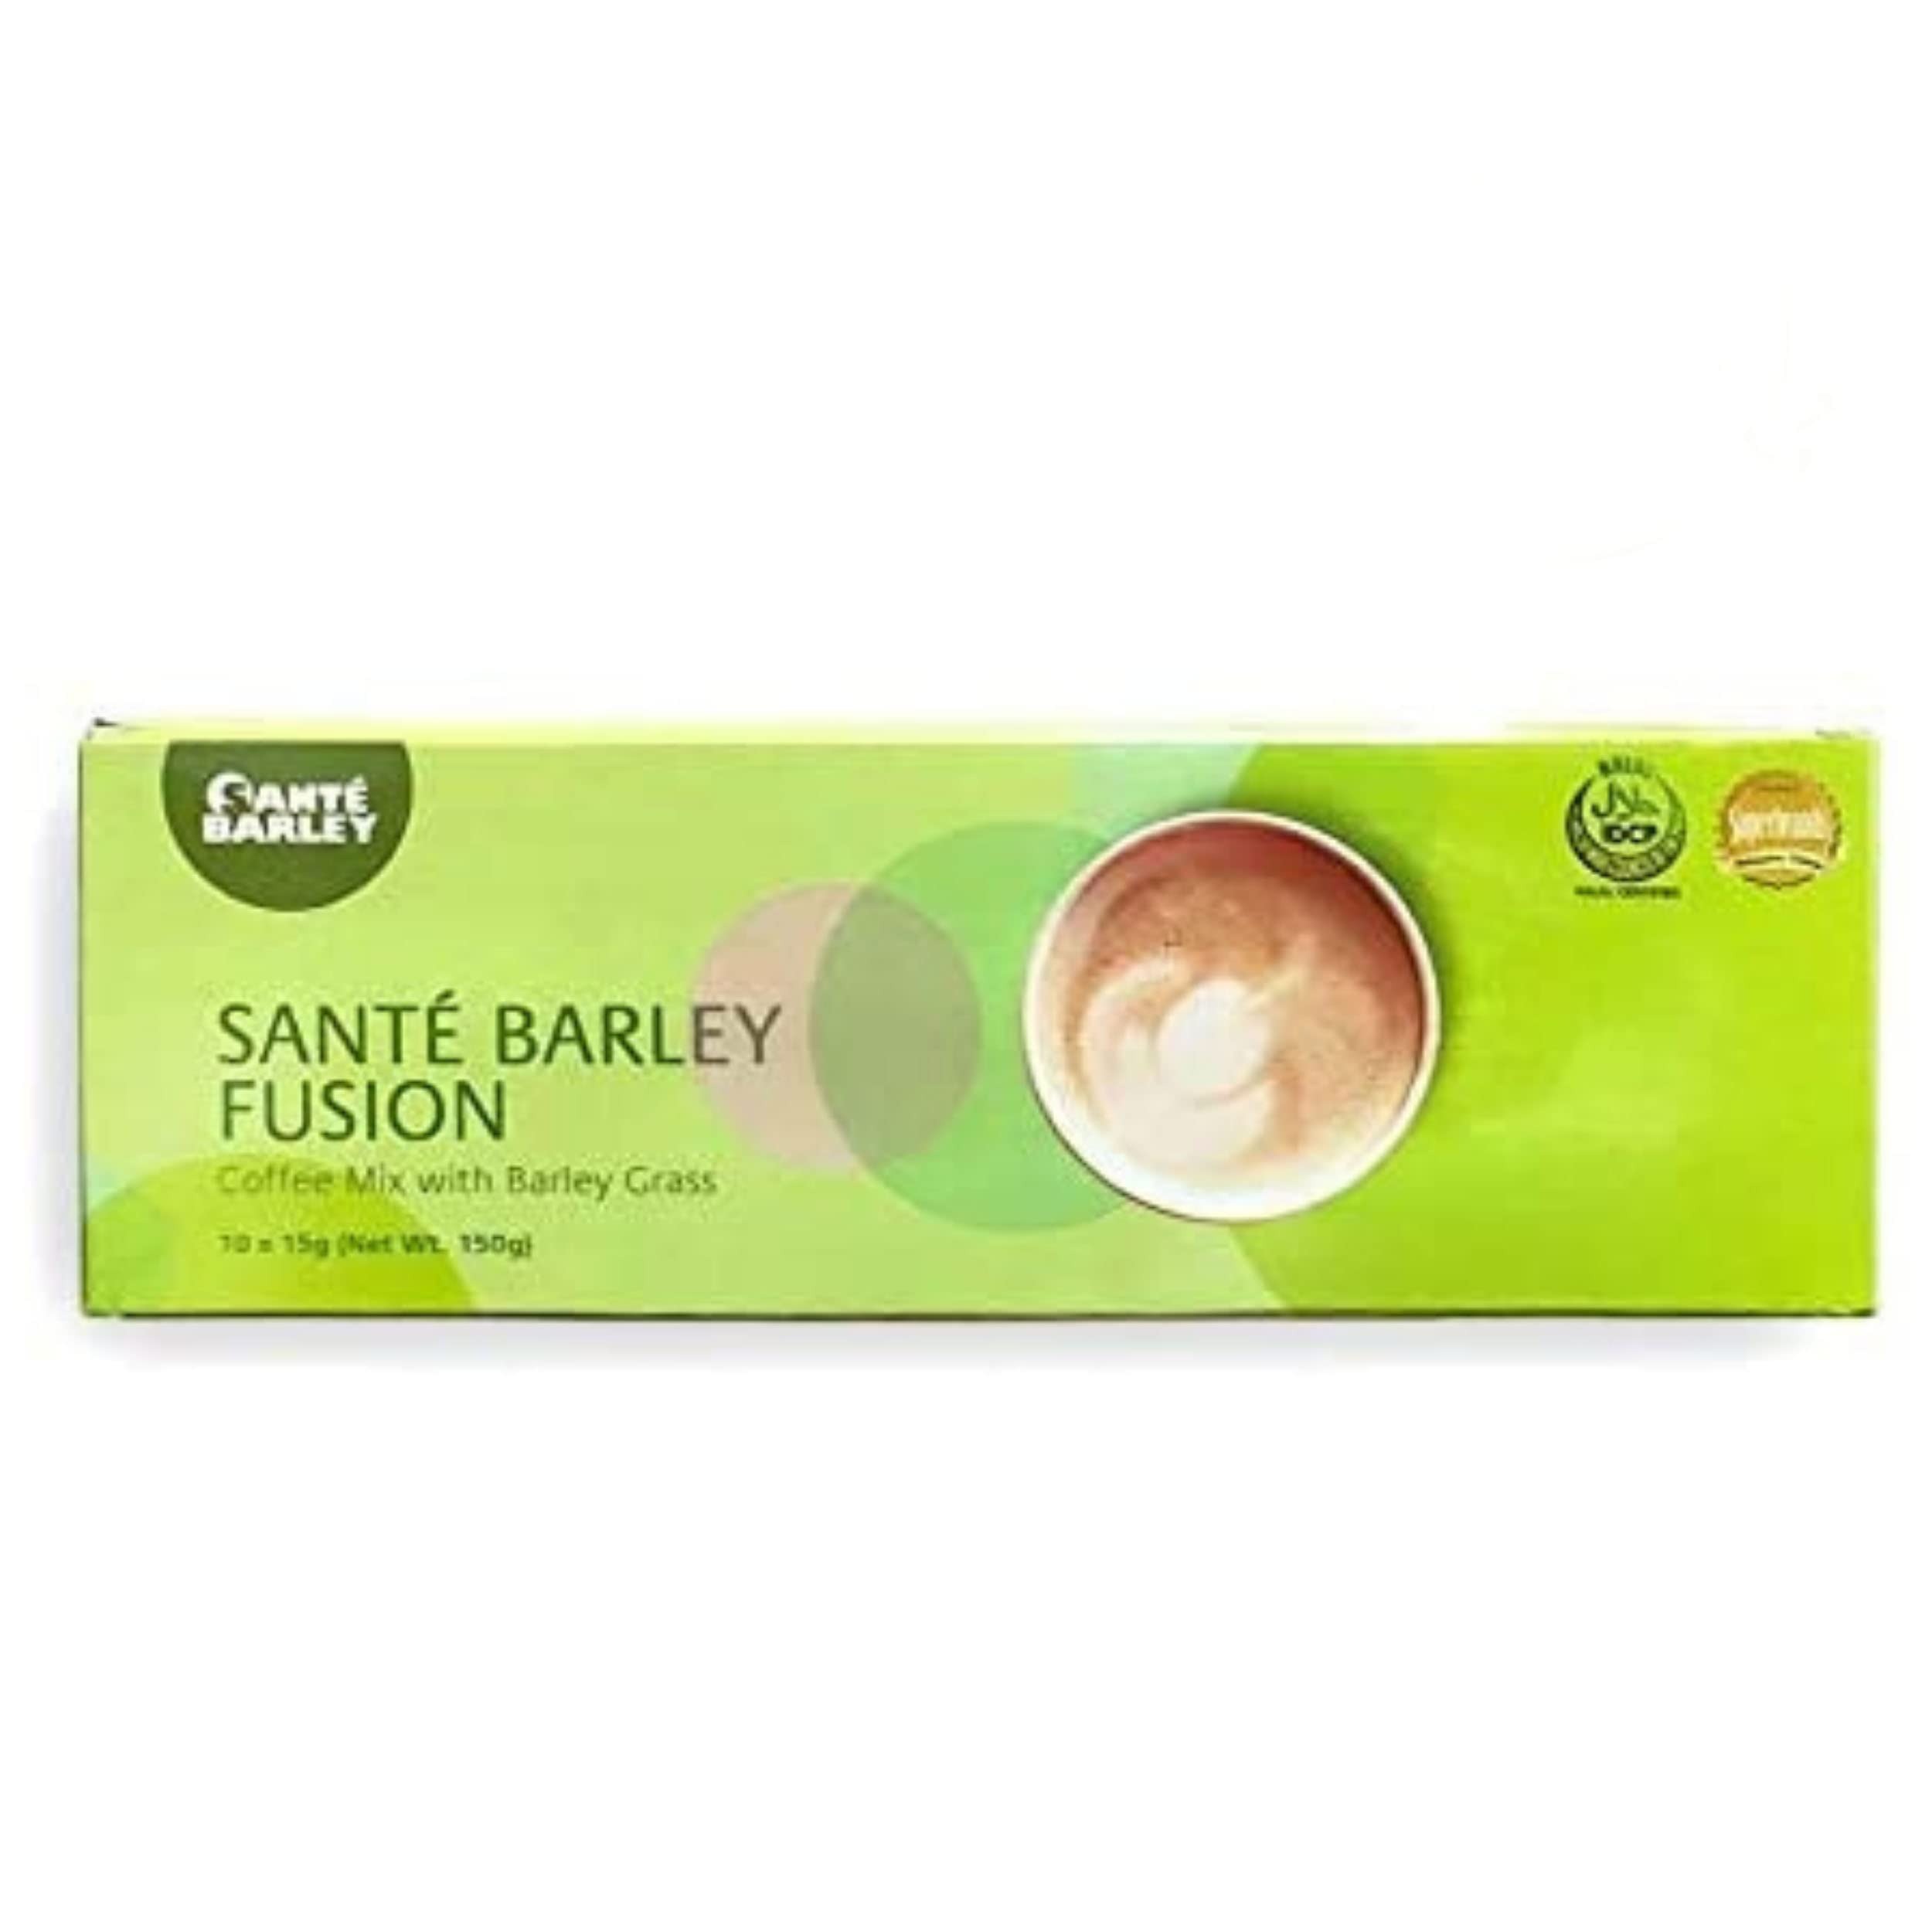
Item Name: Sante Barley Fusion - A Blend of 100% Young Organic Barley from New Zealand & flavorful Robusta Coffee - 10 Sachets per Box!
Bullet Point 1: 10 sachets per box. A combination of tried and proven 100% young organic barley from New Zealand and flavorful Robusta Coffee beans. Promotes increased energy and safe natural slimming.
Bullet Point 2: This delicious Robusta Coffee blend was developed with serious coffee lovers in mind. A carefully balanced amount of powdered creamer and real sugar amplify the flavor, making it easy to start your day with cleansing Sante Barley. Each packet contains 65.7 calories.
Bullet Point 3: Not every farm that claims to be organic is organic. Santé provides only organic barley from farms certified by BioGro, New Zealand's leading organic certification agency.
Bullet Point 4: High fiber and amino acid content.
Product Description: <b>INGREDIENTS:</b> Non-dairy Creamer, Coffee, Sugar, Organic Barley Grass Powder <br /> <br /> <b>HOW TO USE:</b> <br /> - Empty contents into a regular coffee mug (approximately 130ml). <br /> - Add steaming hot water according to your desired taste. <br /> - Stir well. Savor the aroma. Enjoy!
Value: 1.0
Unit: Count

Price: 19